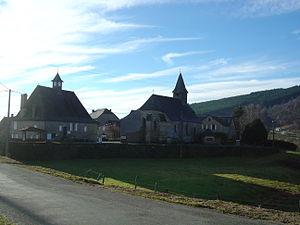
Eglise de Chaumeil
Chaumeil est une commune française située dans le département de la Corrèze en région Nouvelle-Aquitaine.